Zack Sabre Jr.

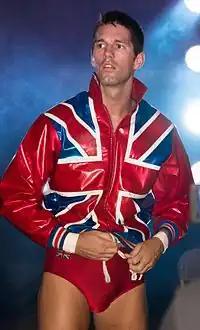
Sabre in 2016

On 31 March 2016, Sabre was announced as a participant in WWE's upcoming Global Cruiserweight Series tournament, which was later renamed the "Cruiserweight Classic". His name was taken down shortly after as he would have a qualifying match at Progress Wrestling's Chapter 29 event in London to earn his spot, where he defeated Flash Morgan Webster. On 23 June, Sabre defeated Tyson Dux in his first round match. On 14 July, Sabre defeated Drew Gulak in his second round match. On 26 August, Sabre defeated Noam Dar to advance to the semifinals of the tournament, where he was defeated on 14 September by Gran Metalik. Afterwards, it was reported that Sabre's loss was due to him not agreeing to a contract with WWE unlike the two tournament finalists. He later revealed he turned down the WWE contract to sign for New Japan Pro Wrestling instead.